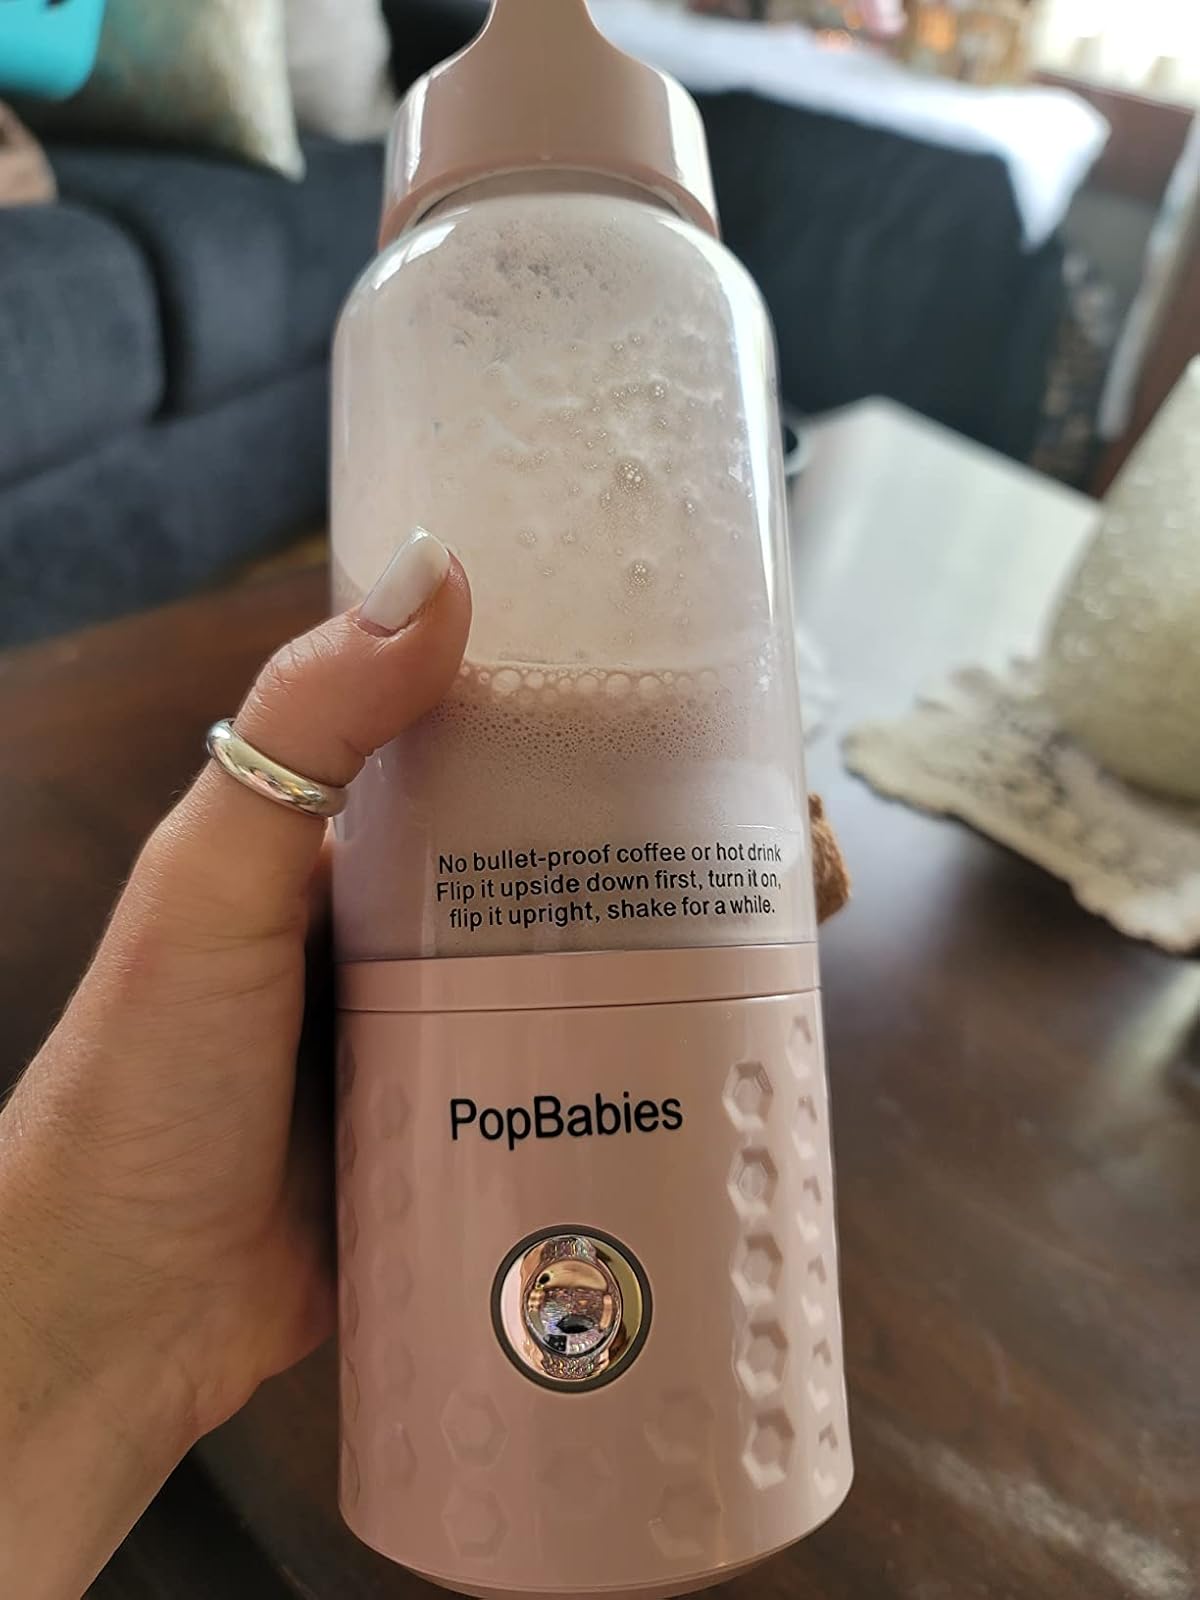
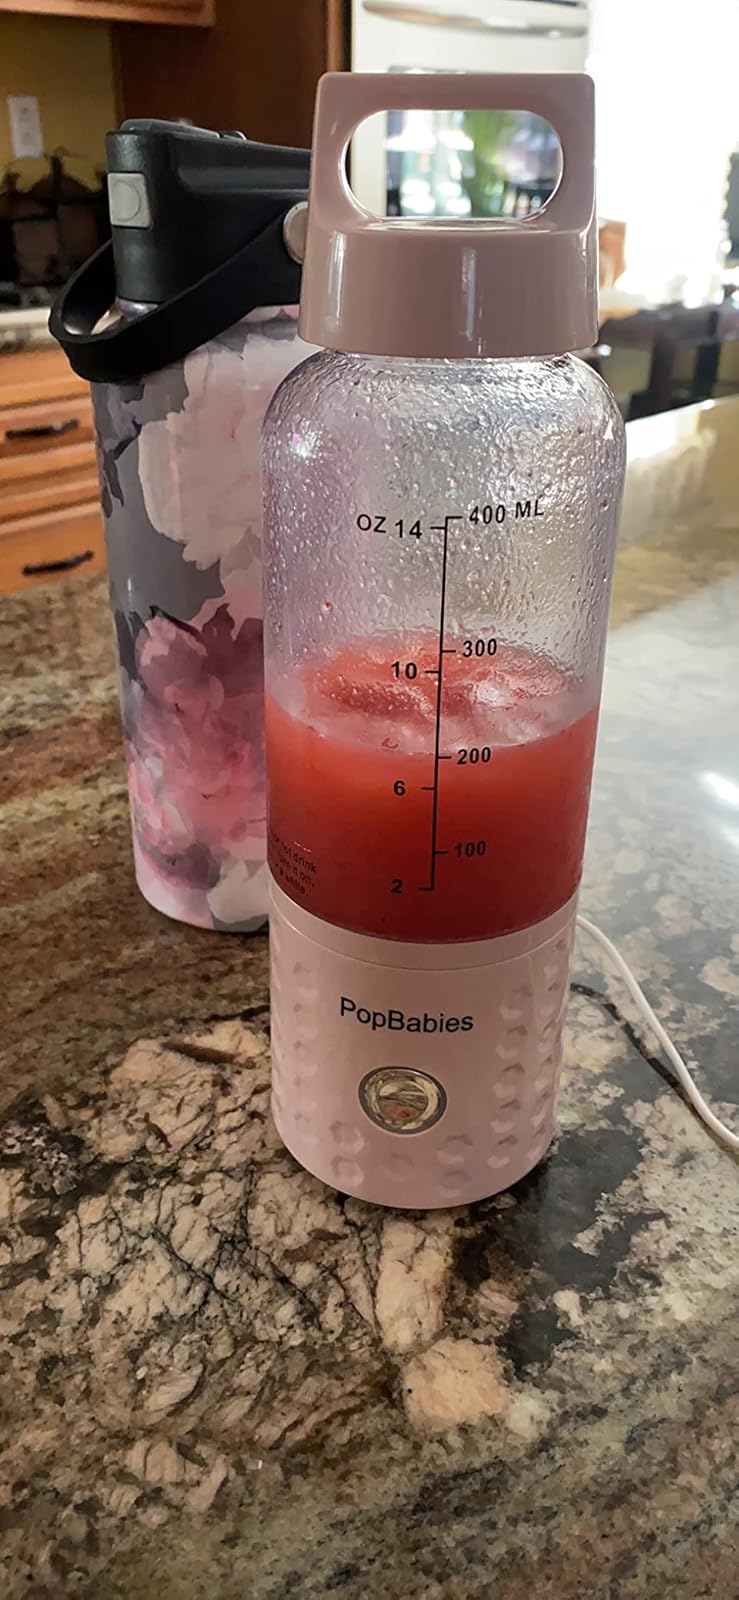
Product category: items_blender
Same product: yes